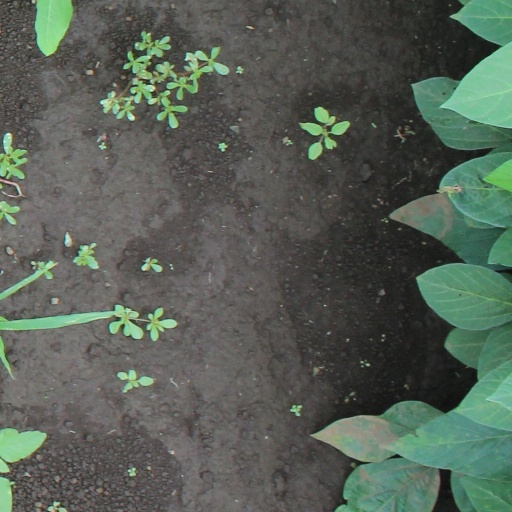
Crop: soybean